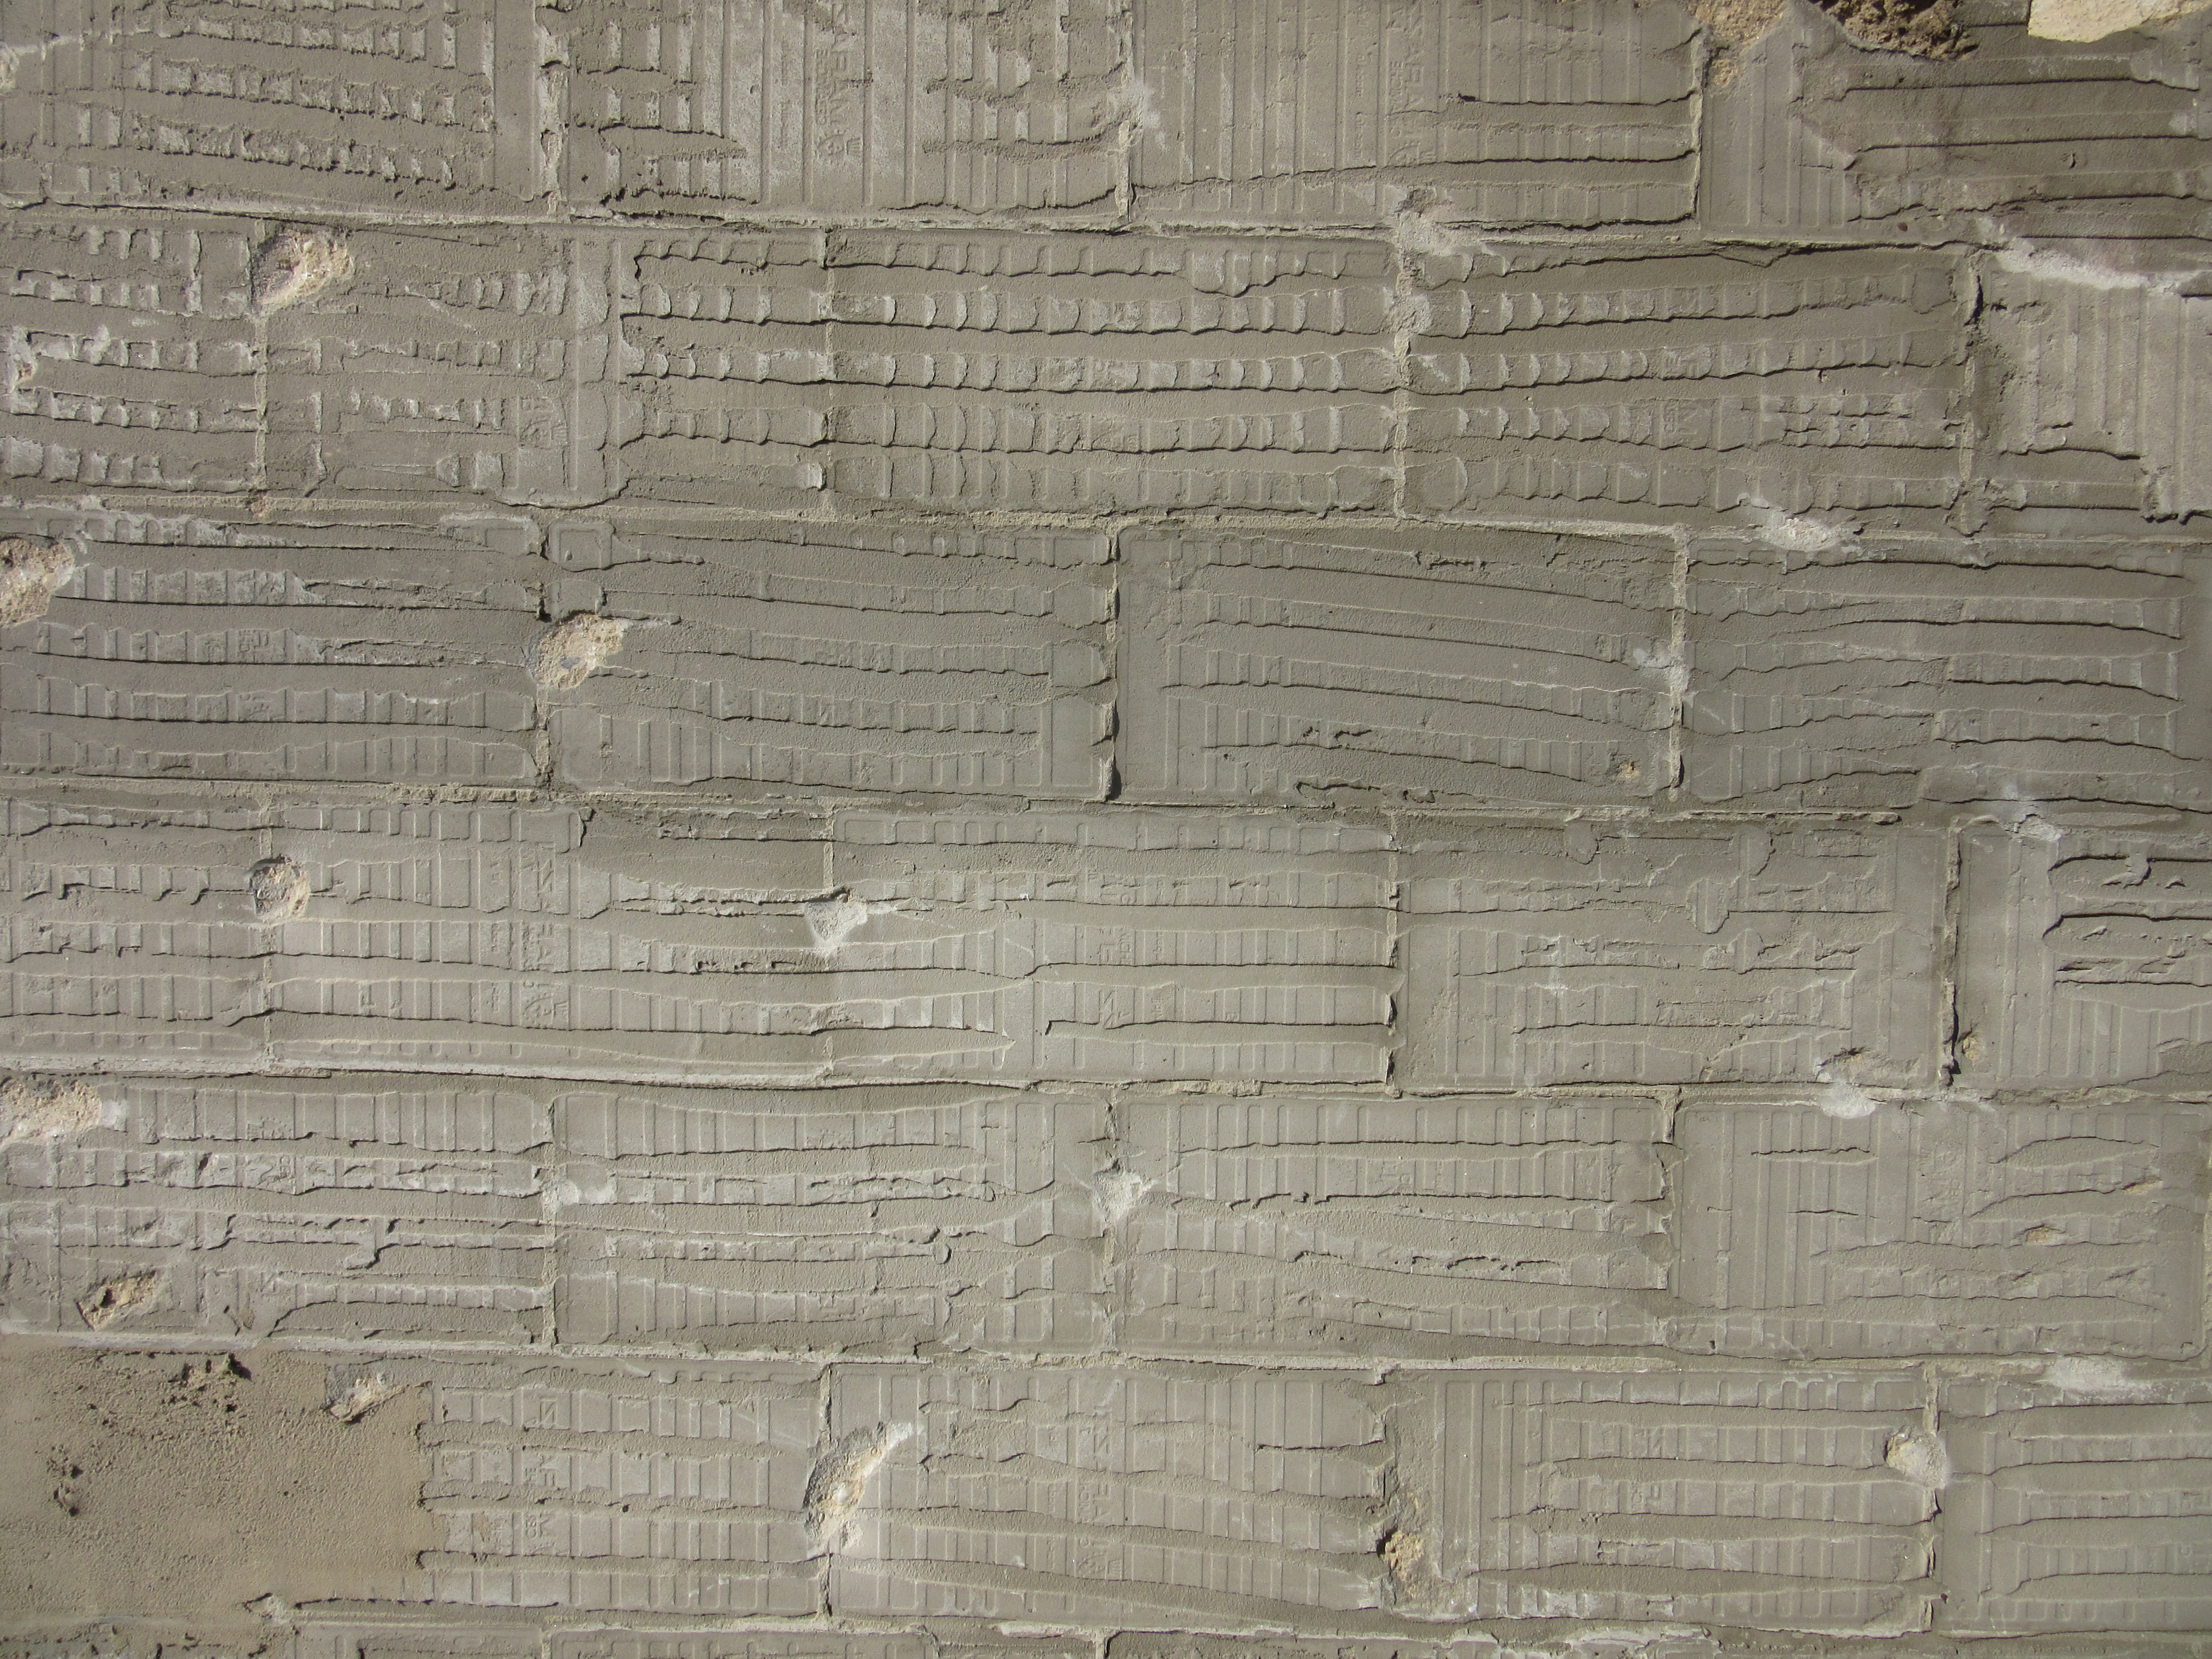
structure, wood, floor, wall, pattern, stone wall, brick, material, background, mortar, relief, brickwork, renovation, plaster, flooring, archaeological site, stone carving, ancient history